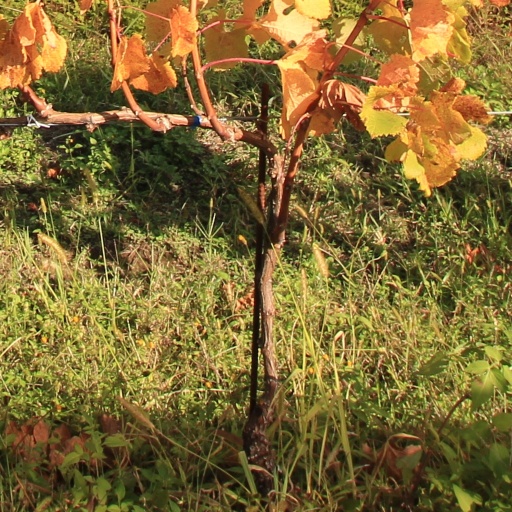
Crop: grape